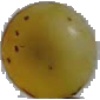
Label: white_grape